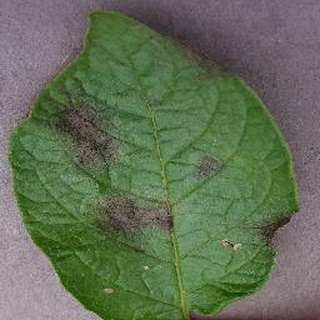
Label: potato_late_blight